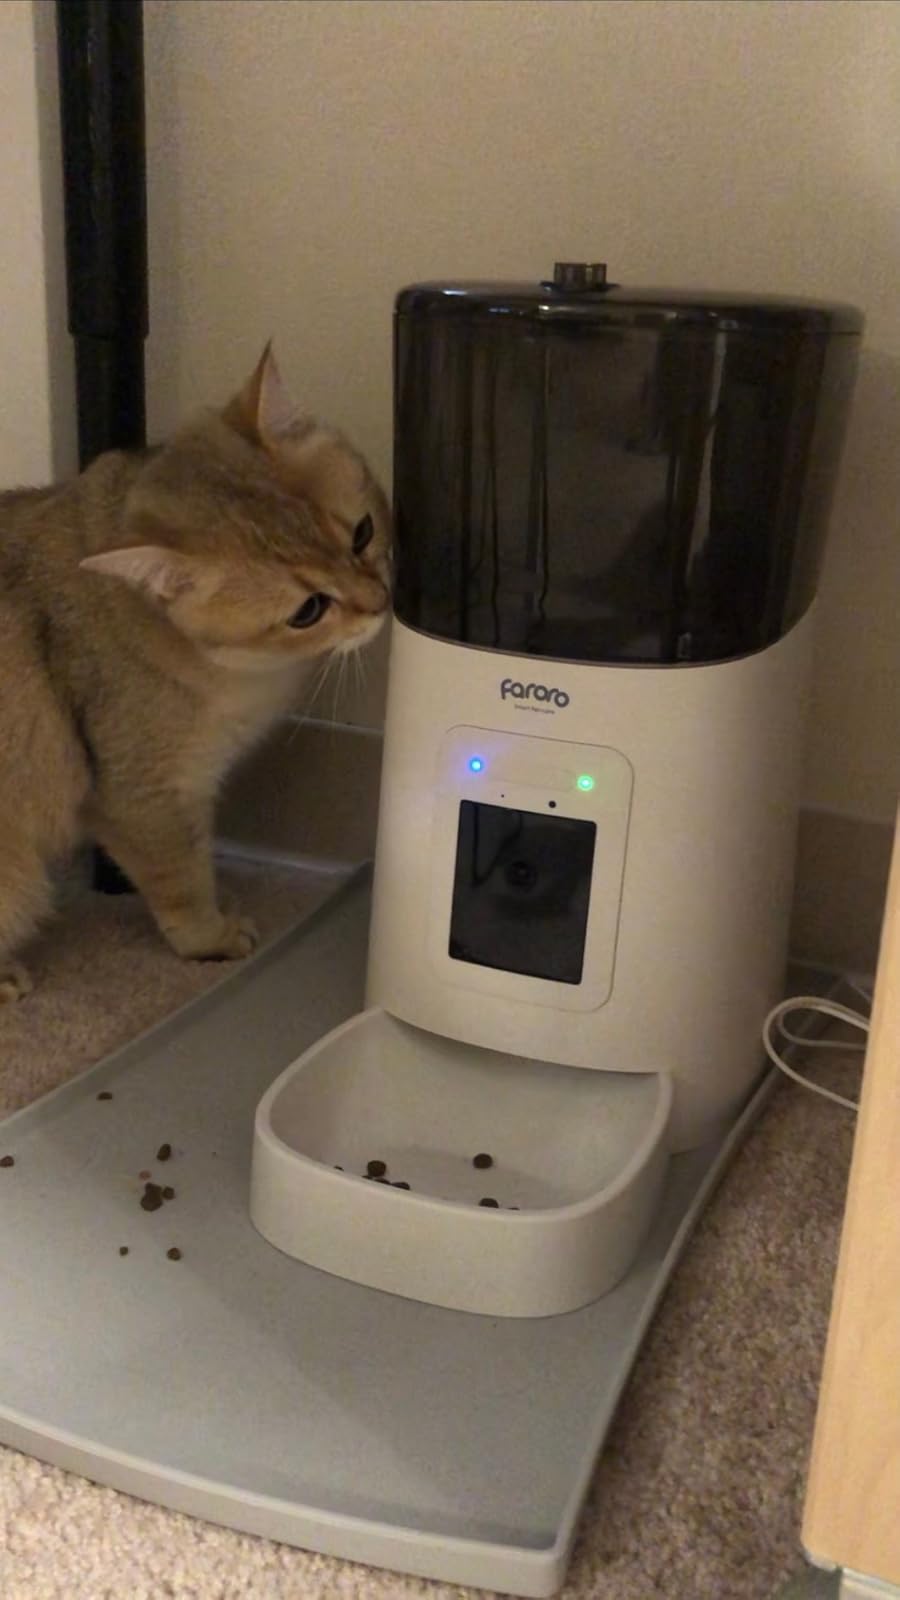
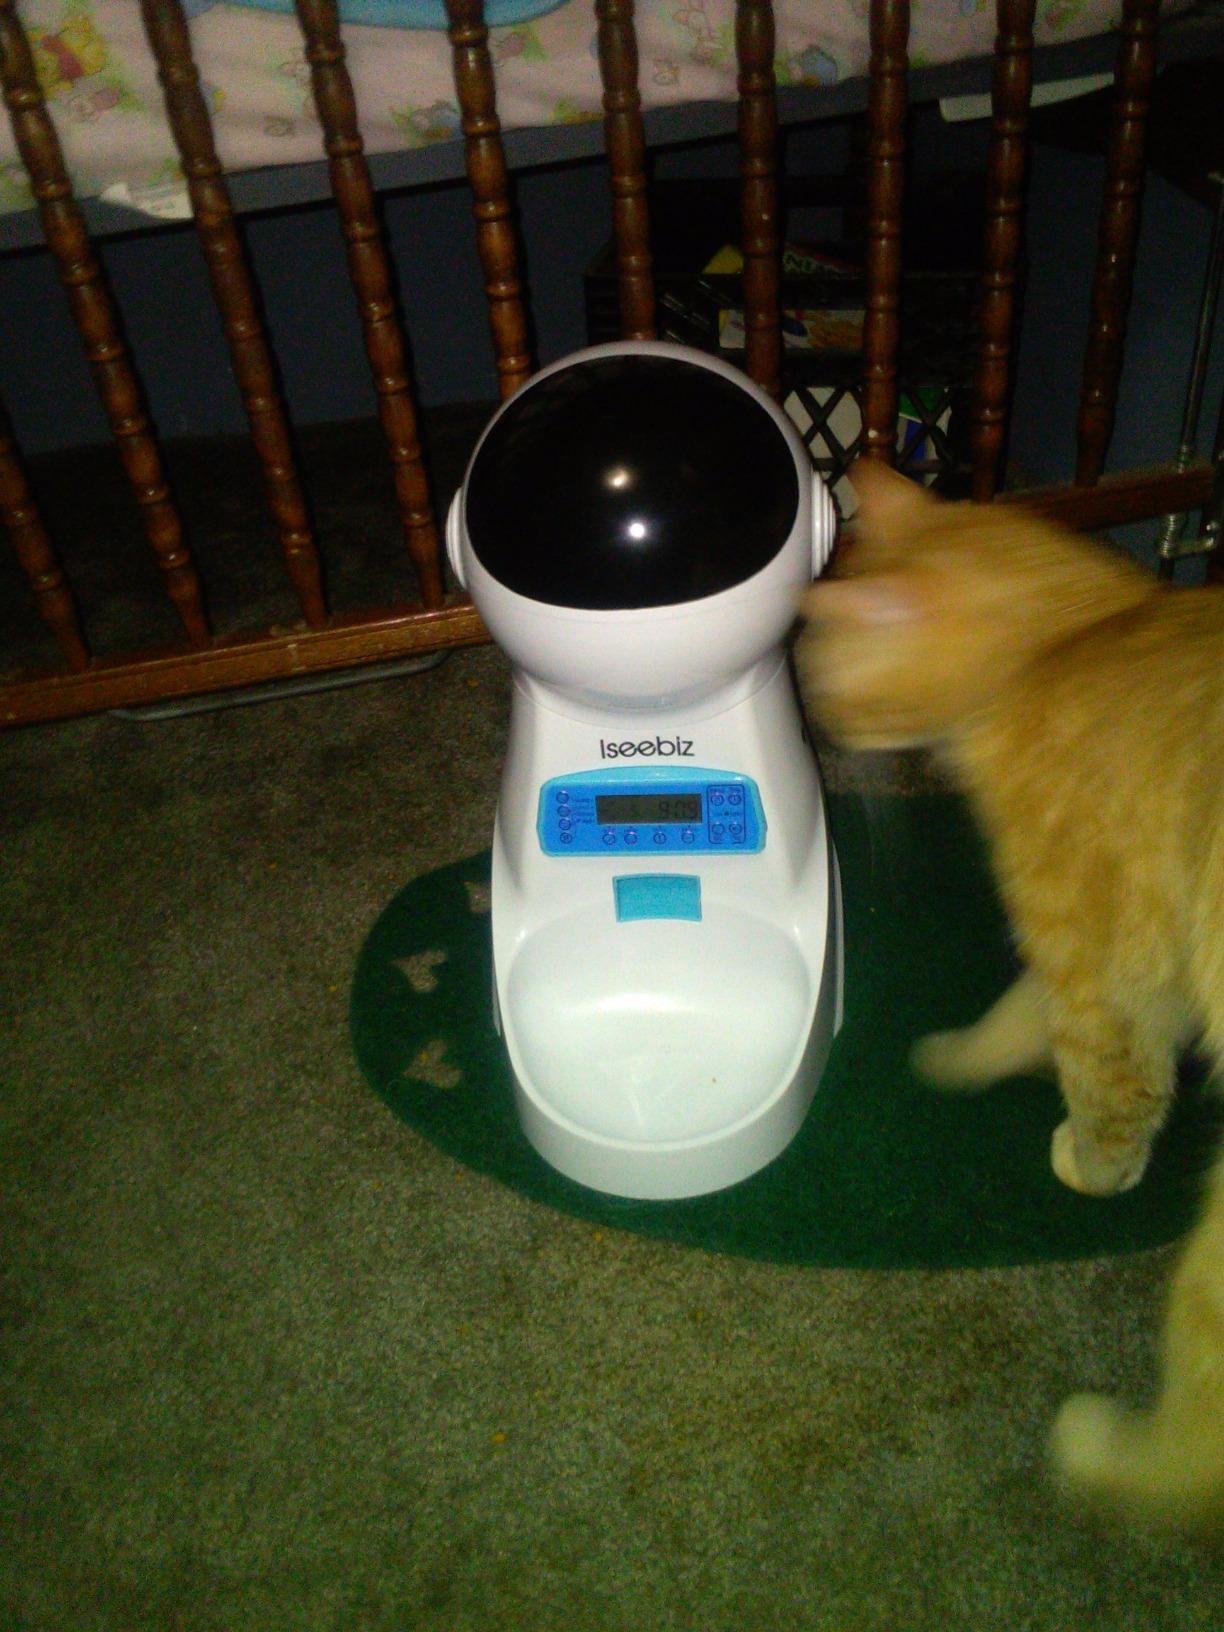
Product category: items_feeder
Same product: no